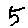
Label: 5